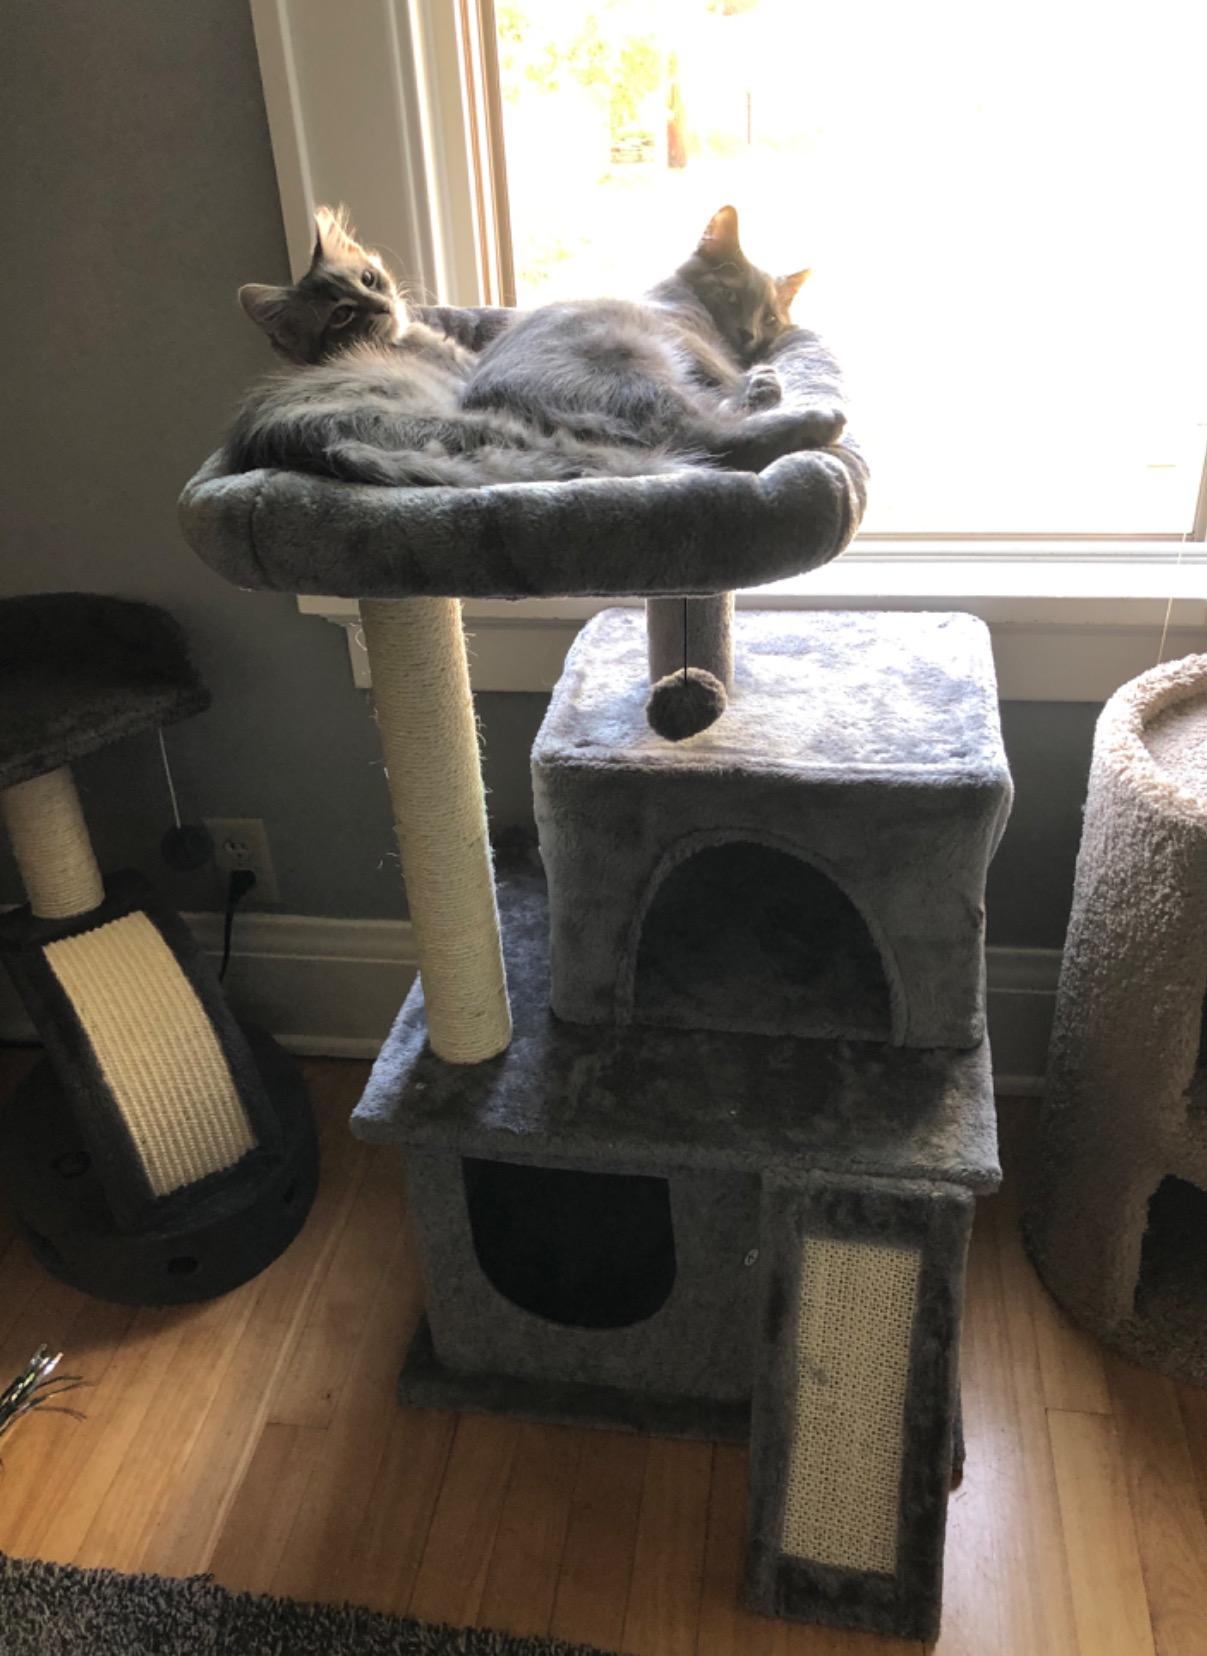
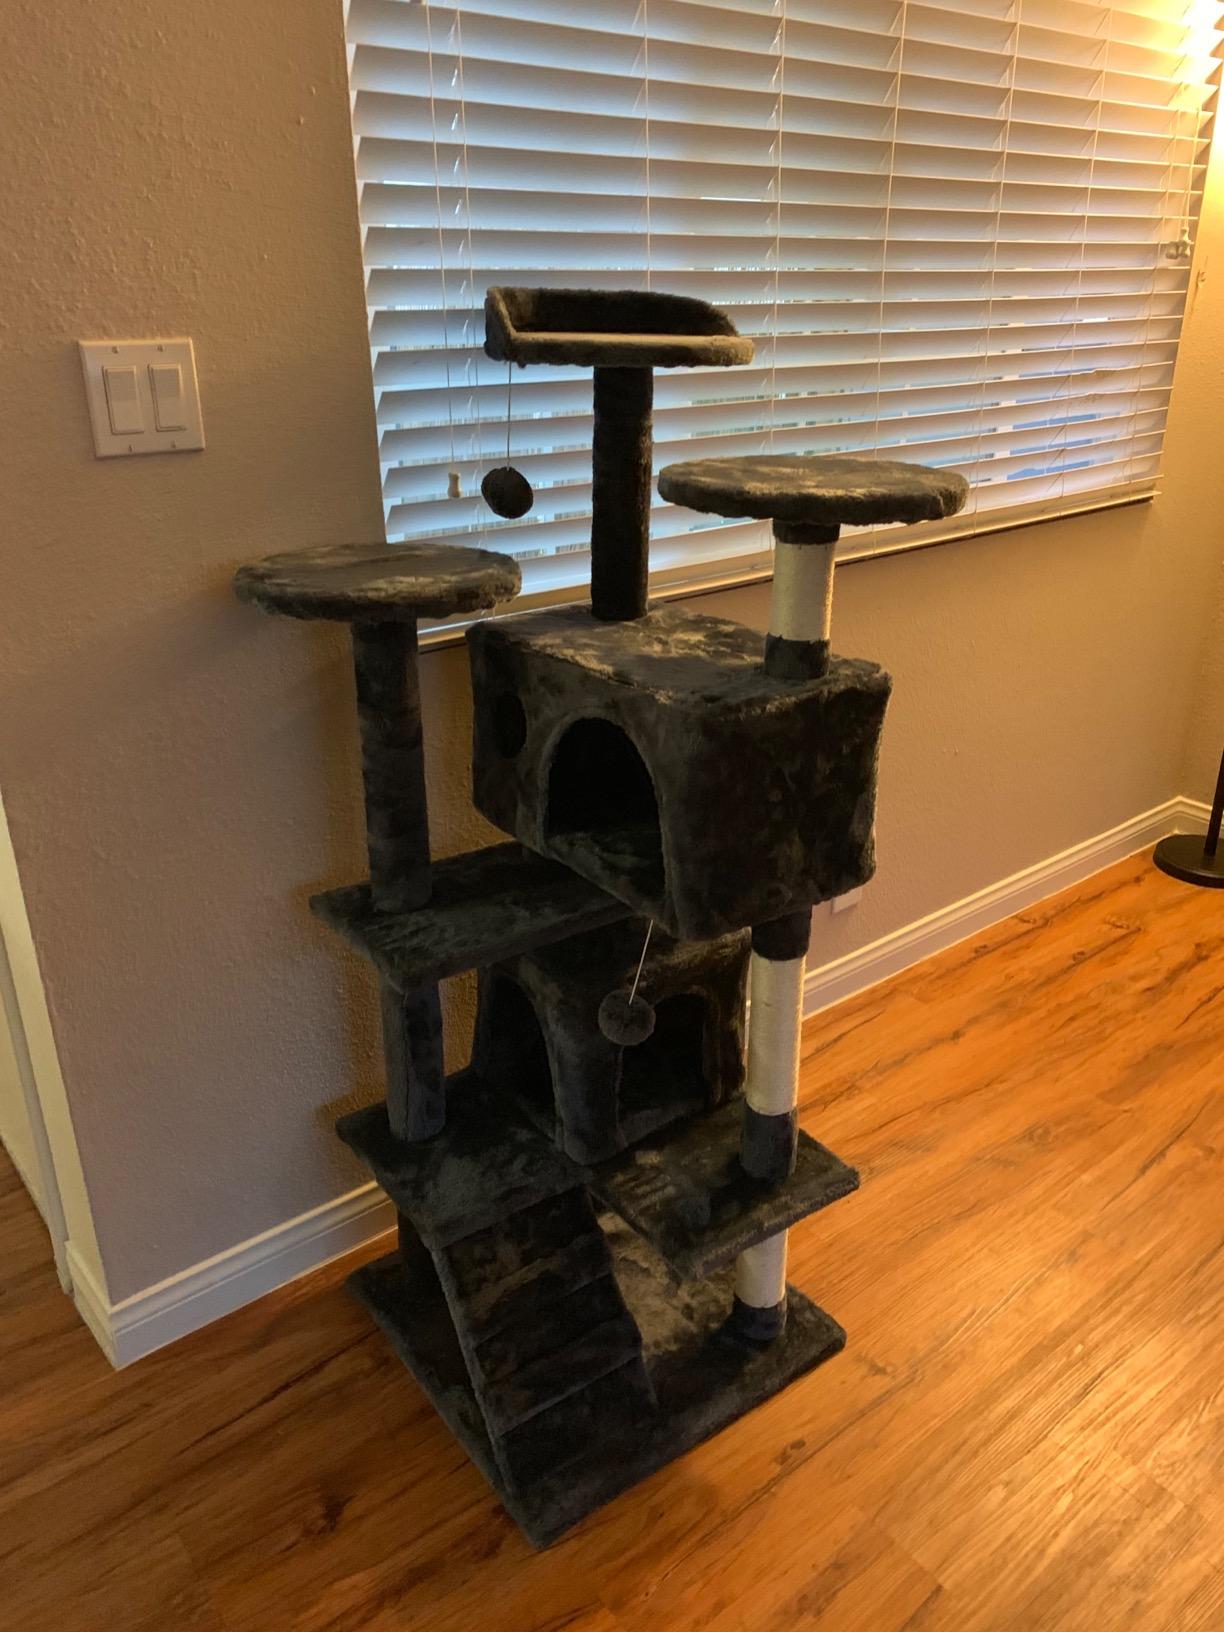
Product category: items_cat tree
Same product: no